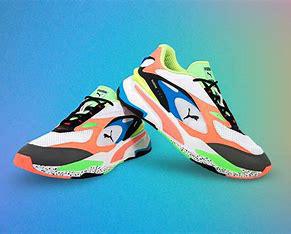
Brand: Puma
Model: Rs Fast